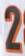
Number: 2